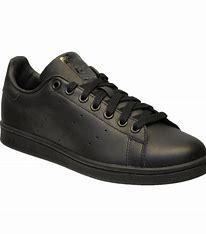
Brand: Adidas
Model: Stan Smith